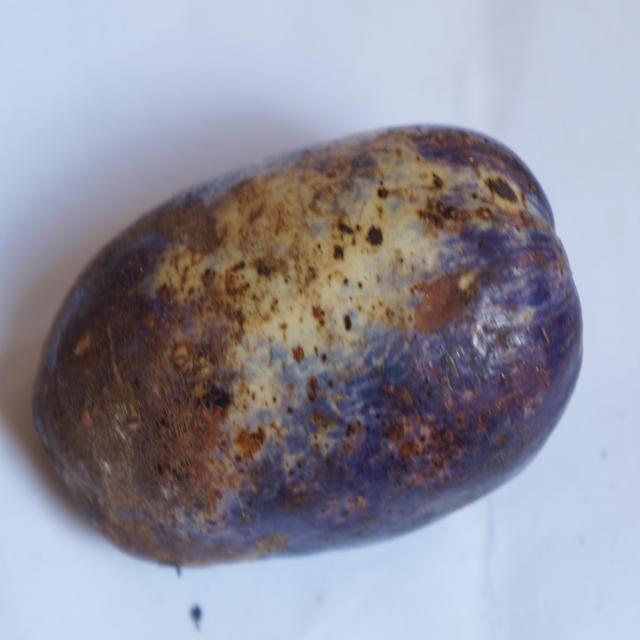
Plum grade: spotted